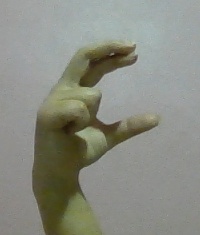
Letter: thal